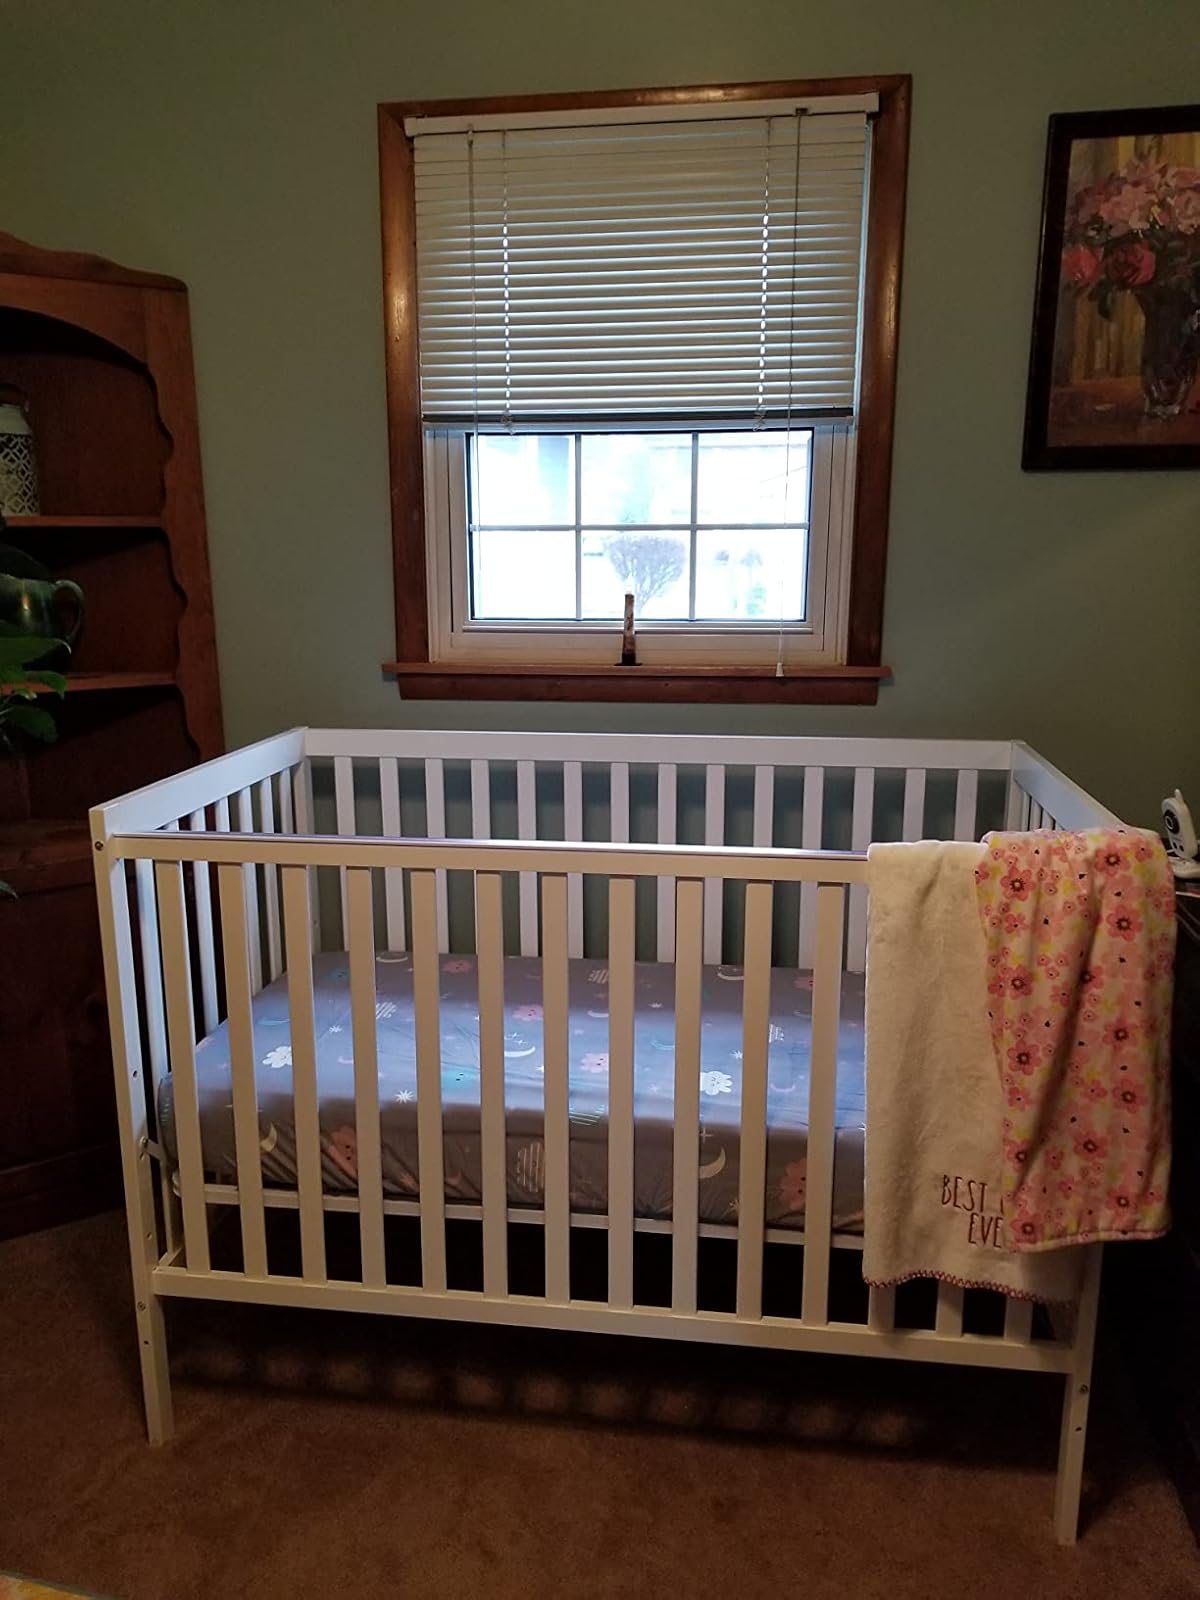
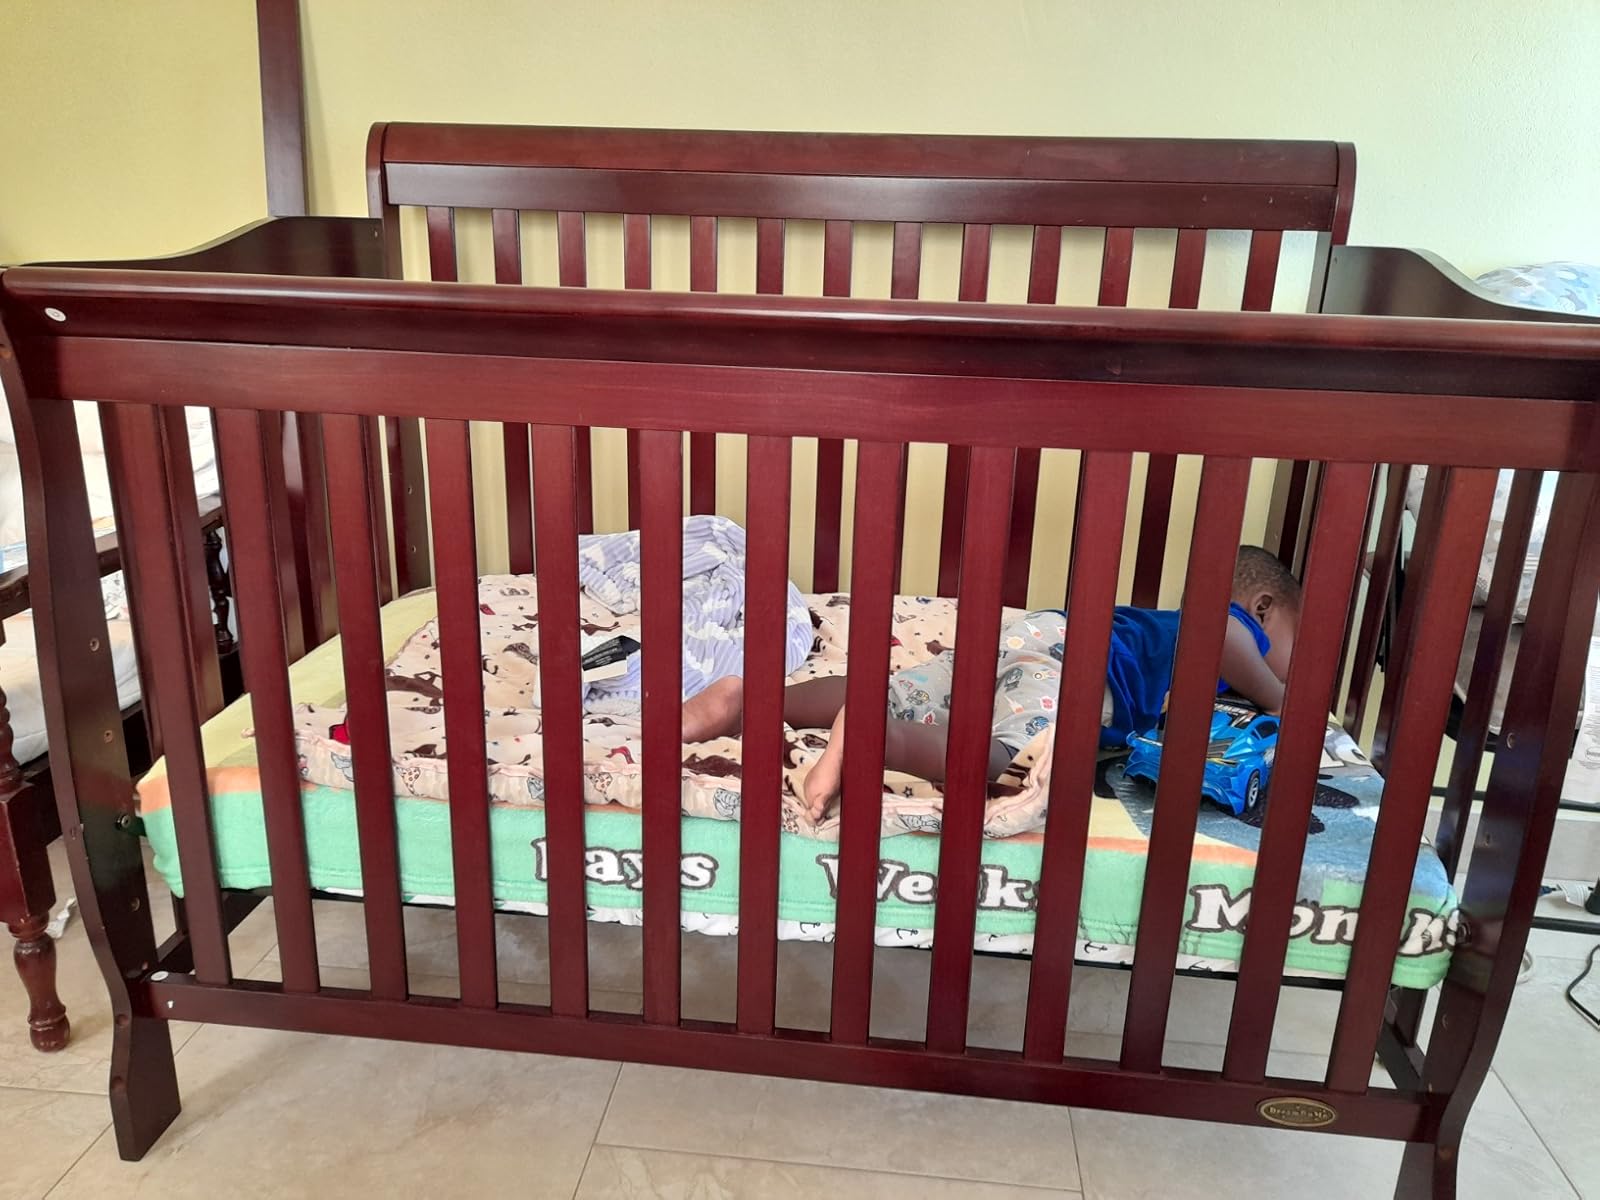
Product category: products_crib
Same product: no